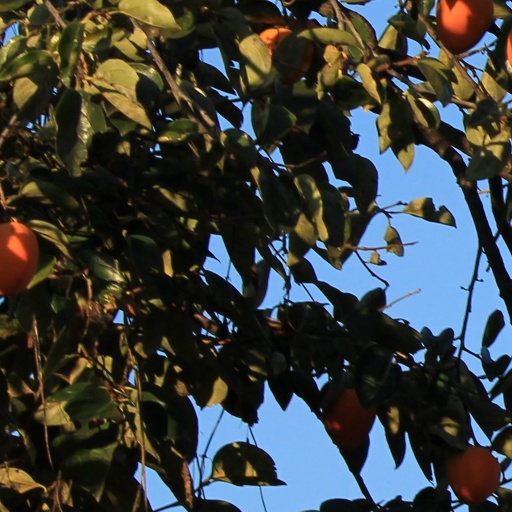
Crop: grape